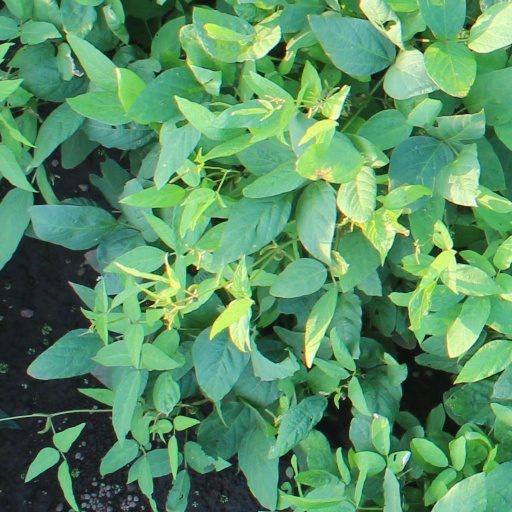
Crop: soybean